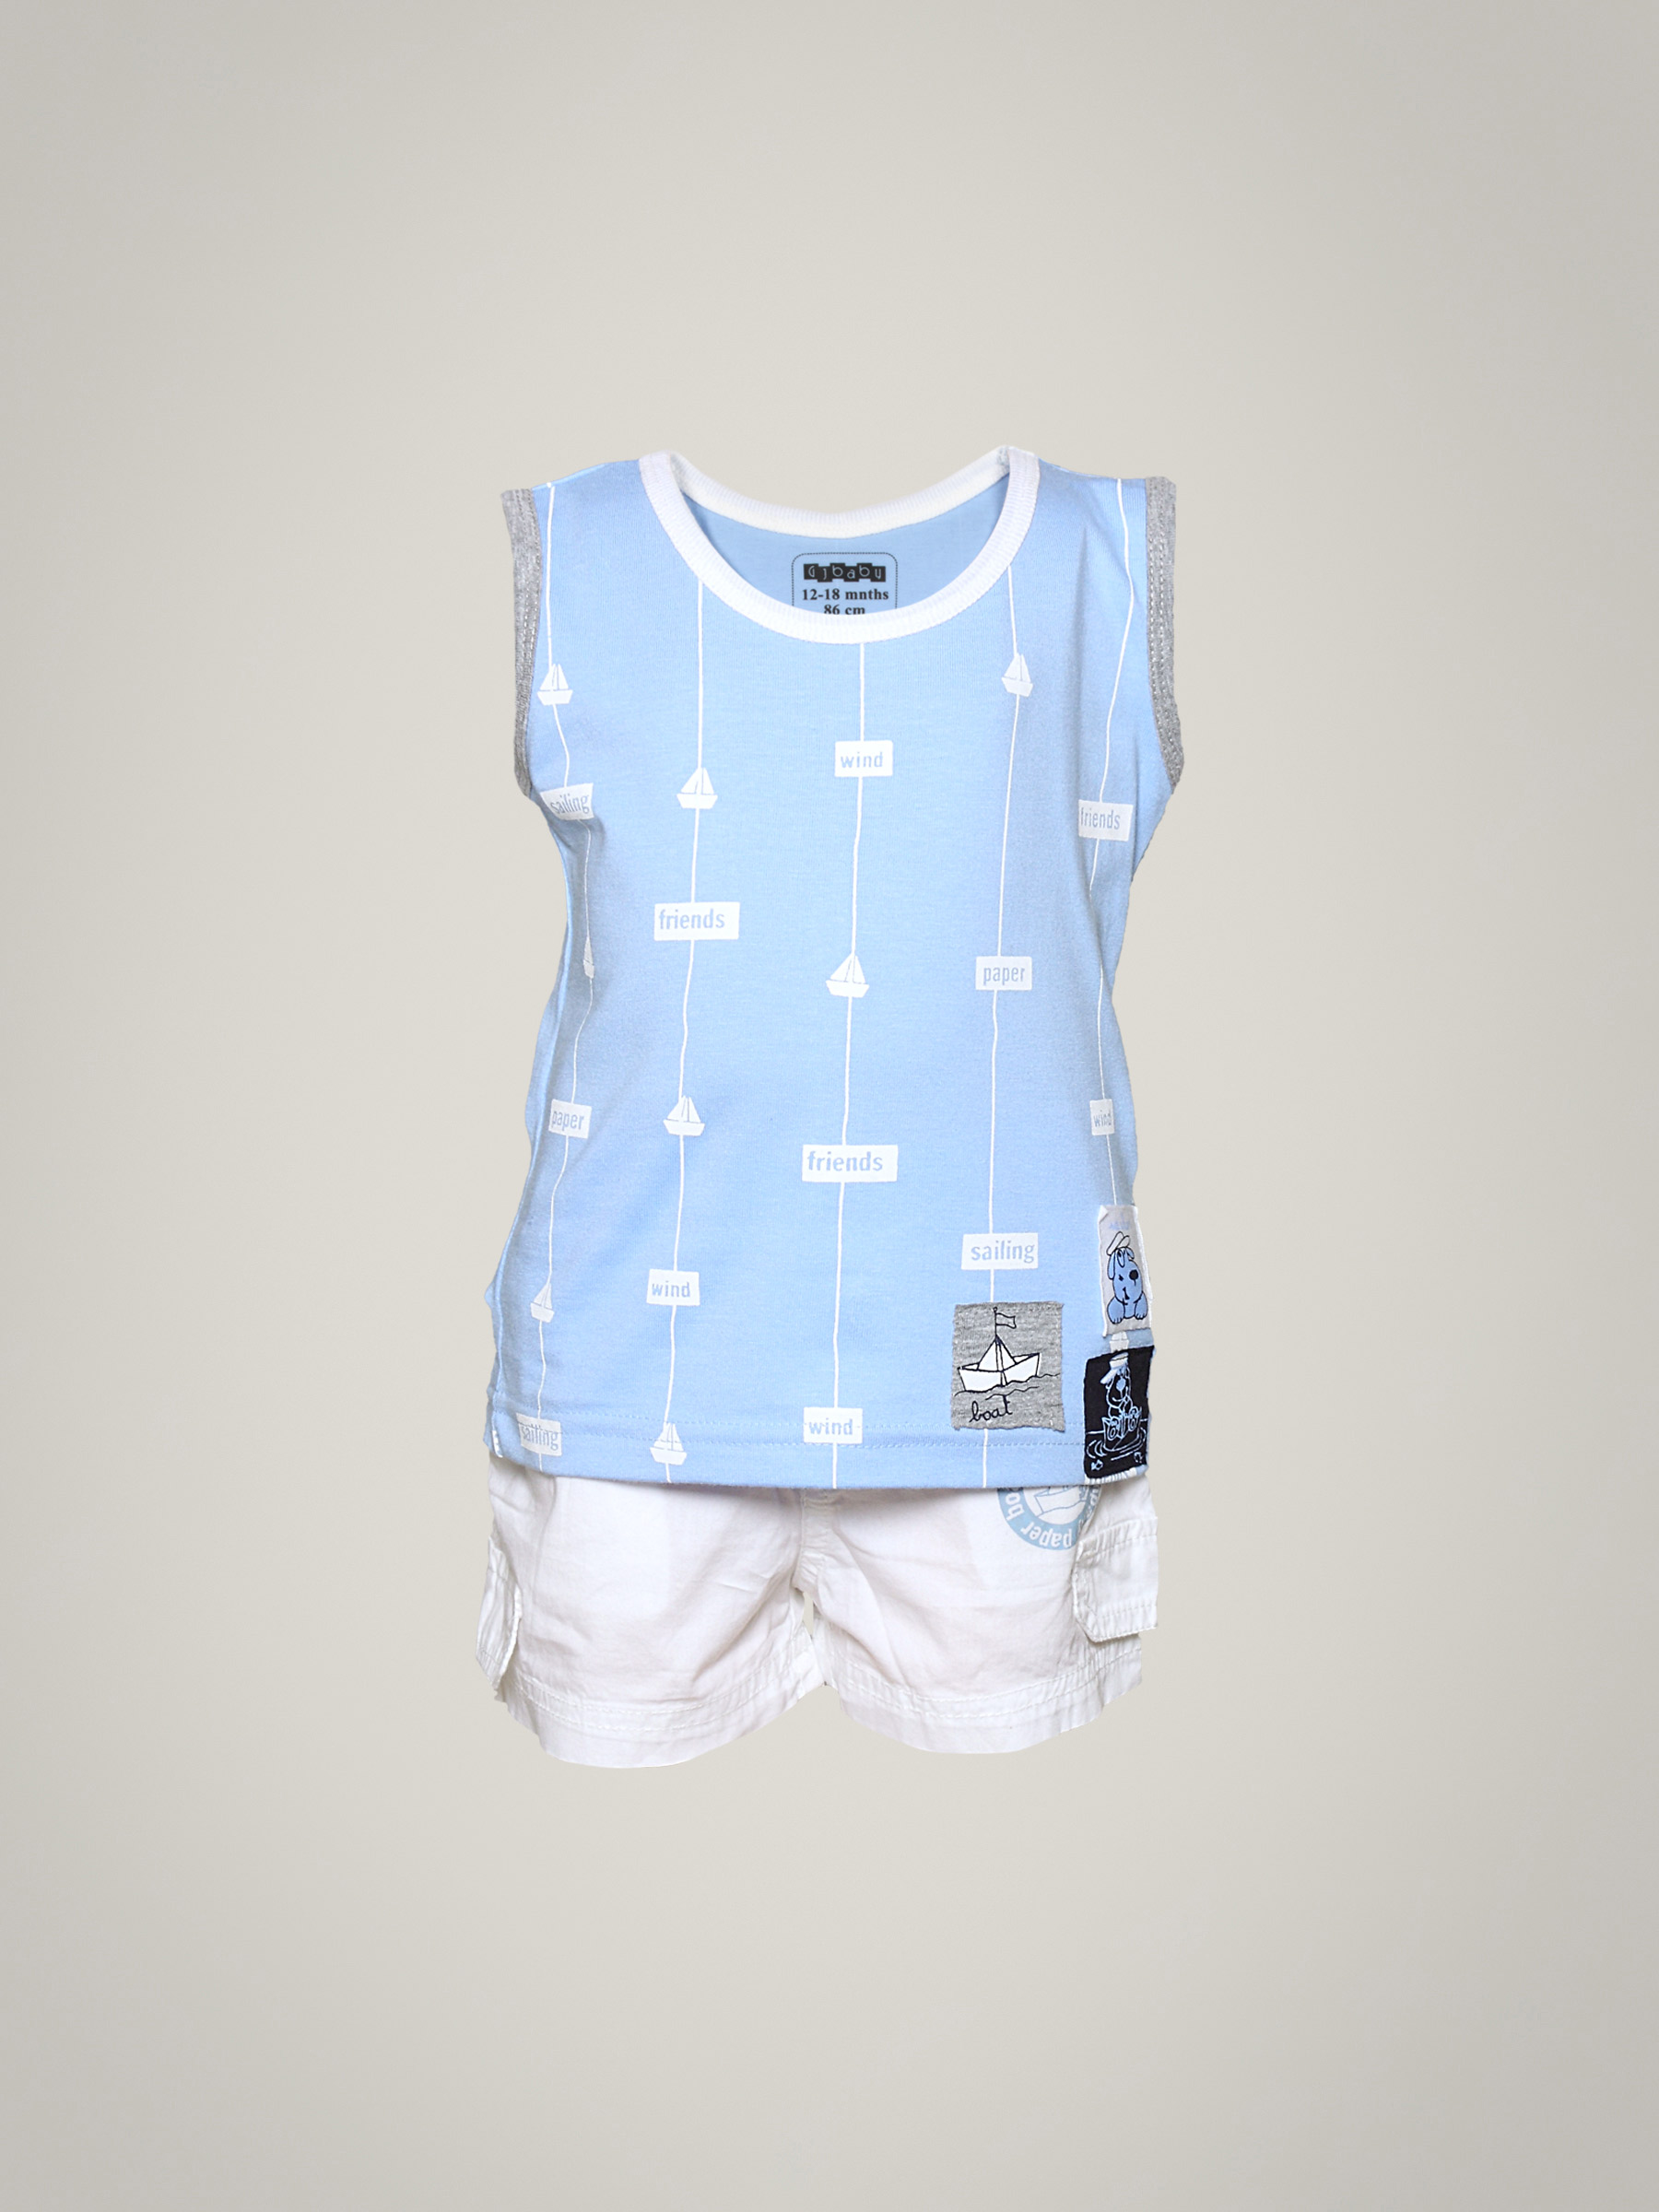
Gini and Jony Boy's Karsen Blue White Kidswear
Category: Apparel / Topwear / Tshirts
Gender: Men
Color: Blue
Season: Summer 2011
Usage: Casual